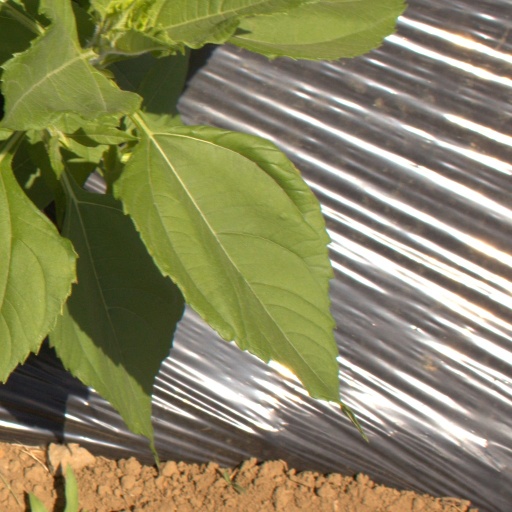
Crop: Jerusalem artichoke